Maar

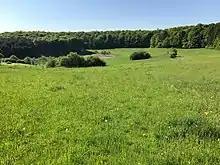
The Trockenmaar on the Hohe List(1 km SW of Schalkenmehren)

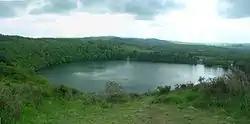
Gour de Tazenat, Chaîne des Puys, France

The following volcanic features are often colloquially referred to as a "maar" or "maar lake", although they are not, strictly speaking, maars: